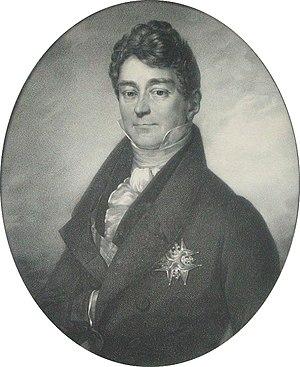
La rue Pasquier est une voie du 8ᵉ arrondissement de Paris.
Le premier ministère d’Armand-Emmanuel du Plessis de Richelieu est un ministère de la Restauration conduit par le duc de Richelieu qui dure du 26 septembre 1815 au 29 décembre 1818, sous le règne de Louis XVIII.
Étienne-Denis, baron puis duc Pasquier, dit le chancelier Pasquier, est un homme politique français né à Paris le 21 avril 1767 et mort dans la même ville le 5 juillet 1862.
Le ministre de l'Intérieur prépare et met en œuvre la politique du gouvernement en matière de sécurité intérieure, de libertés publiques, de sécurité routière, d'administration territoriale de l'État, d'immigration et d'asile.